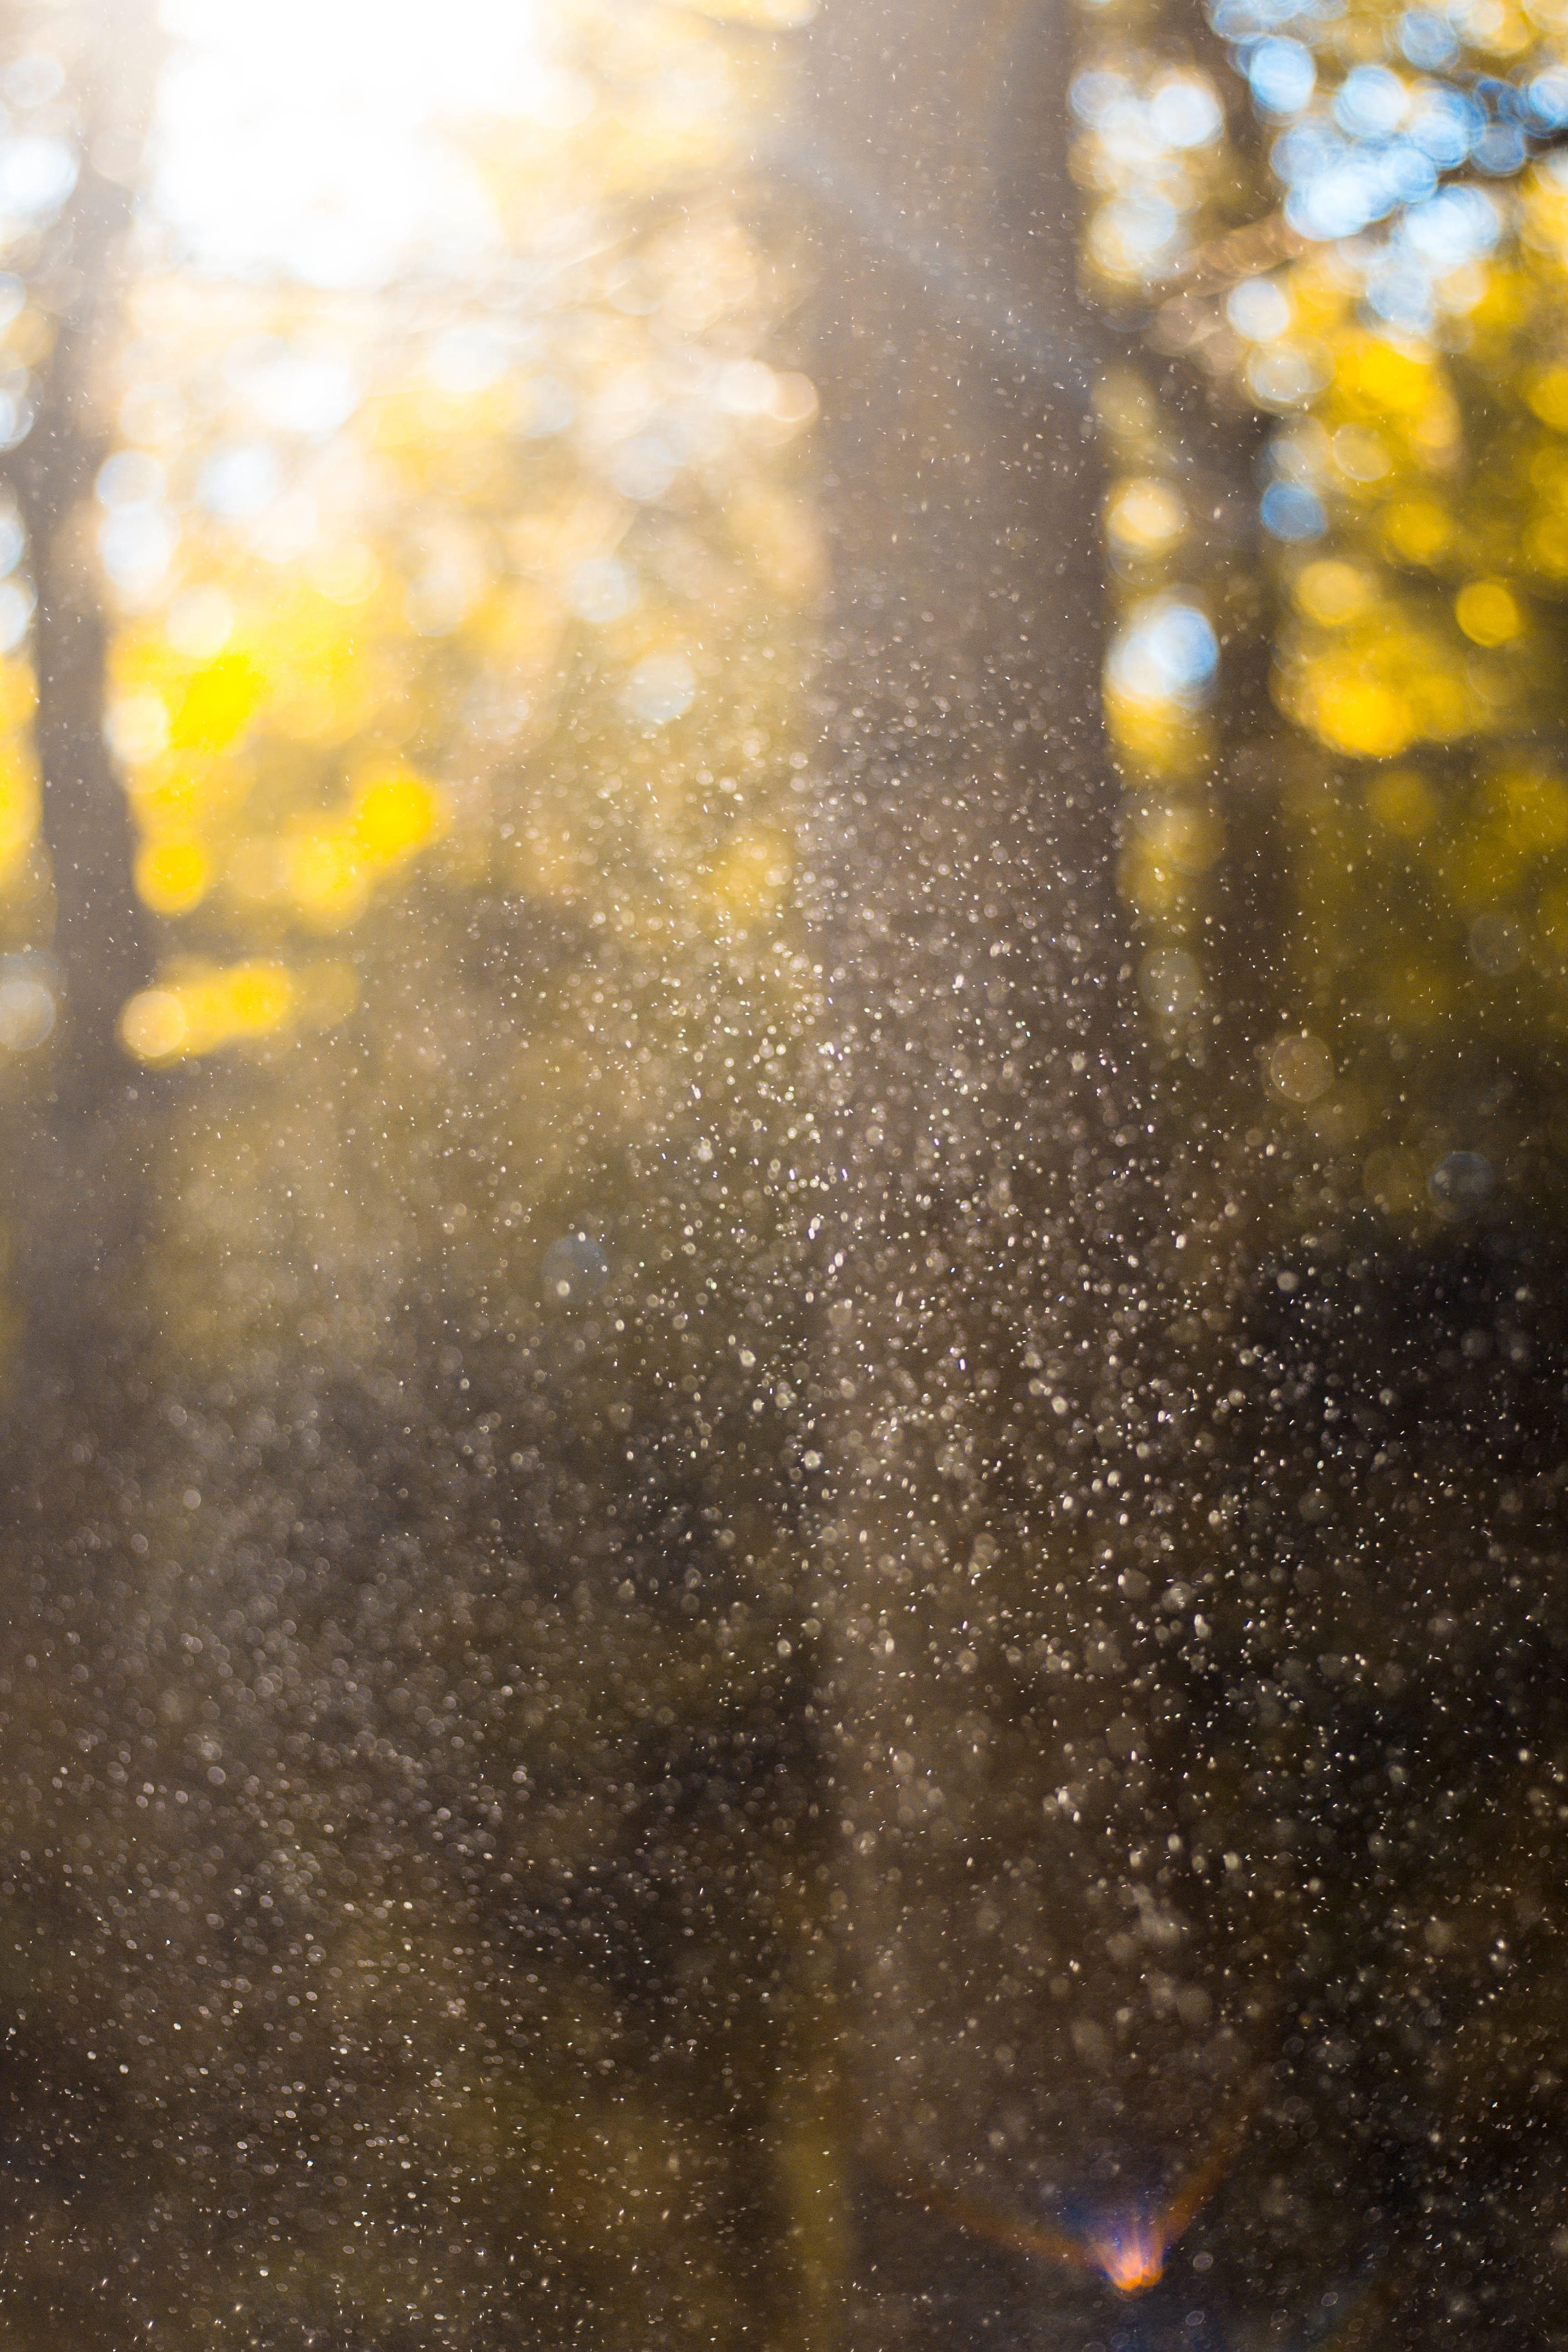
tree, water, light, sunlight, morning, rain, leaf, reflection, autumn, weather, yellow, season, freezing, atmospheric phenomenon